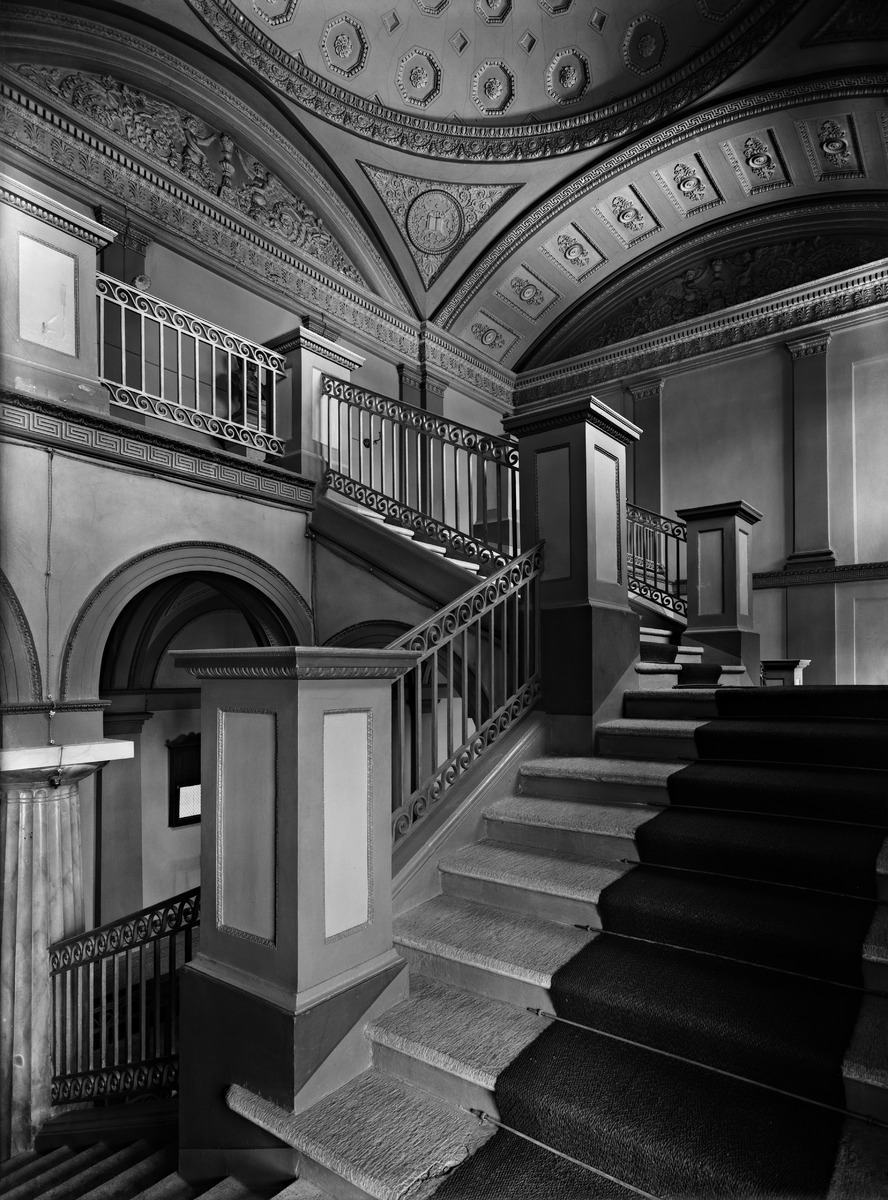
Senaatintalon, eli nykyisen valtioneuvoston portaikko
sisällön kuvaus: Senaatintalon, eli nykyisen valtioneuvoston portaikko. mustavalkoinen
Kuvaaja: Sundström, Eric, valokuvaaja
Ajankohta: kuvausaika 1917
Paikka: Suomi, Uusimaa, Helsinki, Kruununhaka Helsinki, Snellmaninkatu 1
Aiheet: hallinto, hallintorakennukset, linna, hallit, porrastilat, portaat, matot